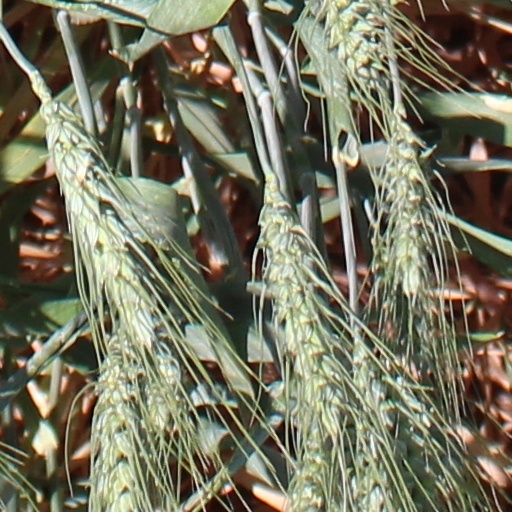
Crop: wheat